Verandah Porche

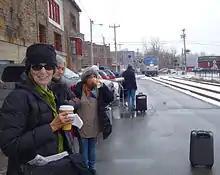
Verandah Porche at Brattleboro Station as the Train Rolls In

Porche has published three books of poetry, "The Body's Symmetry," "Glancing Off," and "Sudden Eden." "Sudden Eden", the most recent collection, includes work from the 1990s to the 2010s. Porche has published in "Ms.", "The Atlantic", "The Village Voice", "The New Boston Review" and "Vermont Organic Farmer", among others. During the past 30 years, she has traveled from her home in rural Vermont, writing with and for people in grange halls and garages, elementary schools and Elderhostels, nursing homes and daycare centers, mansions and soup kitchens, board rooms and basements, homes and jails, literacy programs and colleges. Porche has developed a practice called "told poetry" or shared narratives that enable people who need a writing partner to create, preserve and share personal literature. She has been engaged in residencies at the Gifford Medical Center in Randolph, Vermont, and Real Artways in Hartford, CT. which resulted in a published collection of her poems titled "Listening Out Loud." Recent residencies include the Police Poetry Project with teenagers and local police in Bennington, VT, and Music of Our Spheres with a 90-member women's chorus in Brattleboro, Vermont. Currently she is collaborating with vocalist and composer Patty Carpenter resulting in the CD " Come Over."